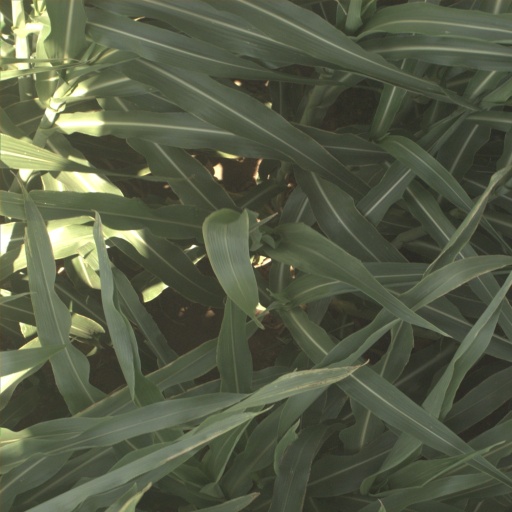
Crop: sorghum